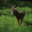
Label: deer